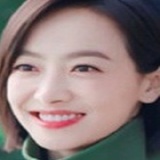
diễn viên Tống Thiến (Victoria)